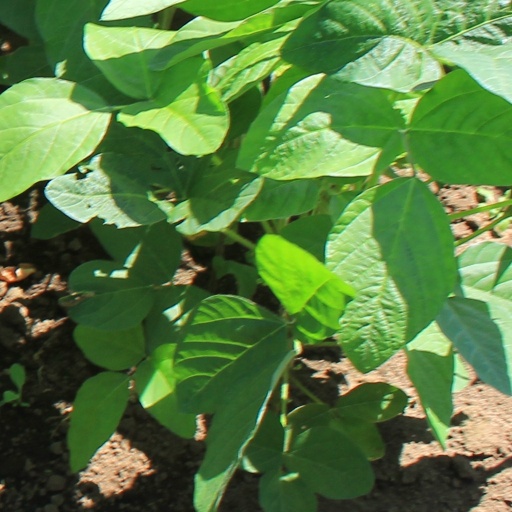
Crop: soybean